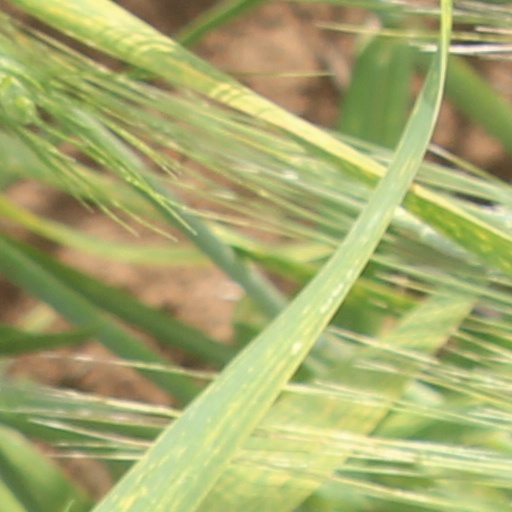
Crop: wheat